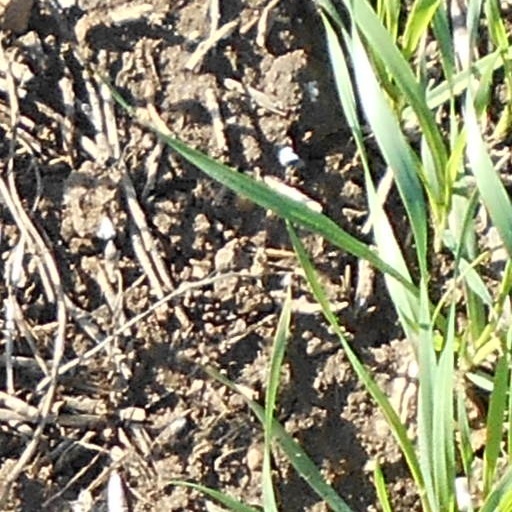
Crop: wheat